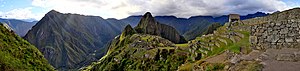
Præcolumbiansk tid / Historie / Sydamerika / Inkariget
:Image:95 - Machu Picchu - Juin 2009.jpg